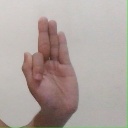
अक्षर: फ